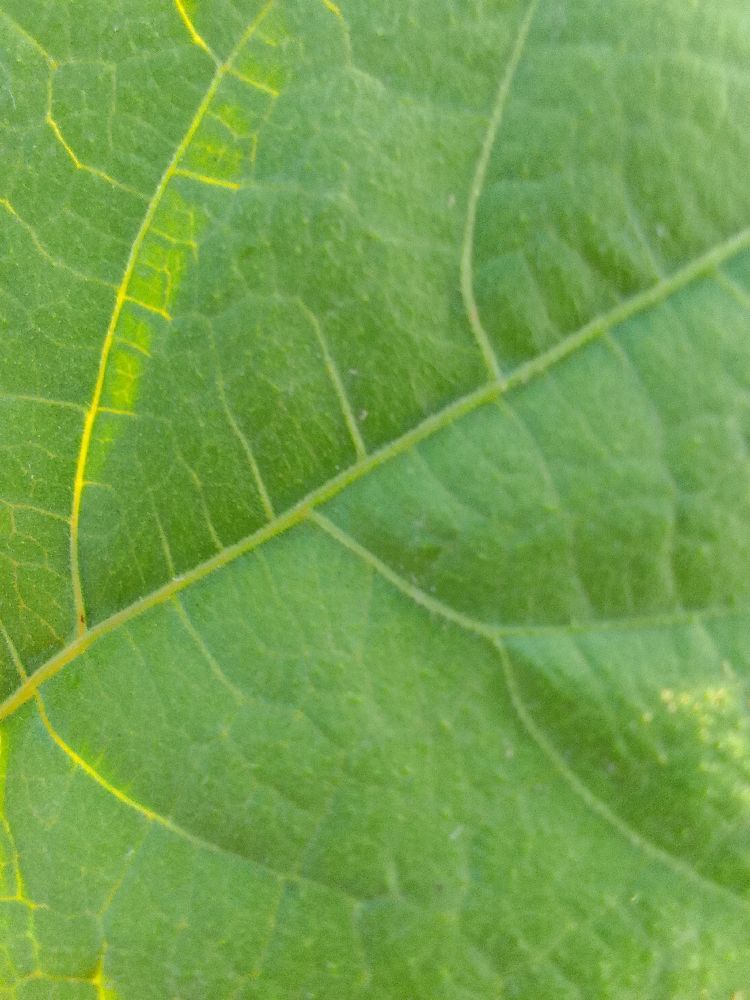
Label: healthy